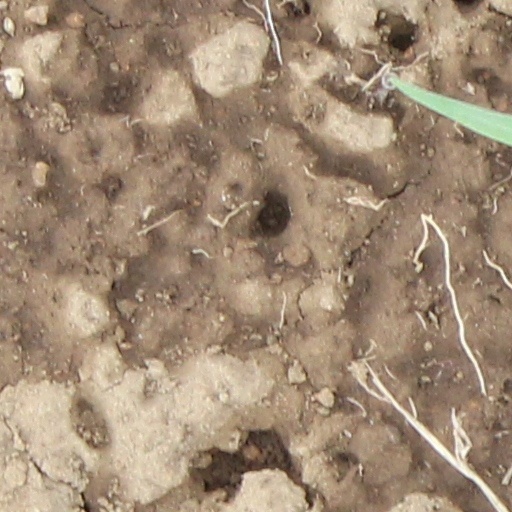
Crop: wheat